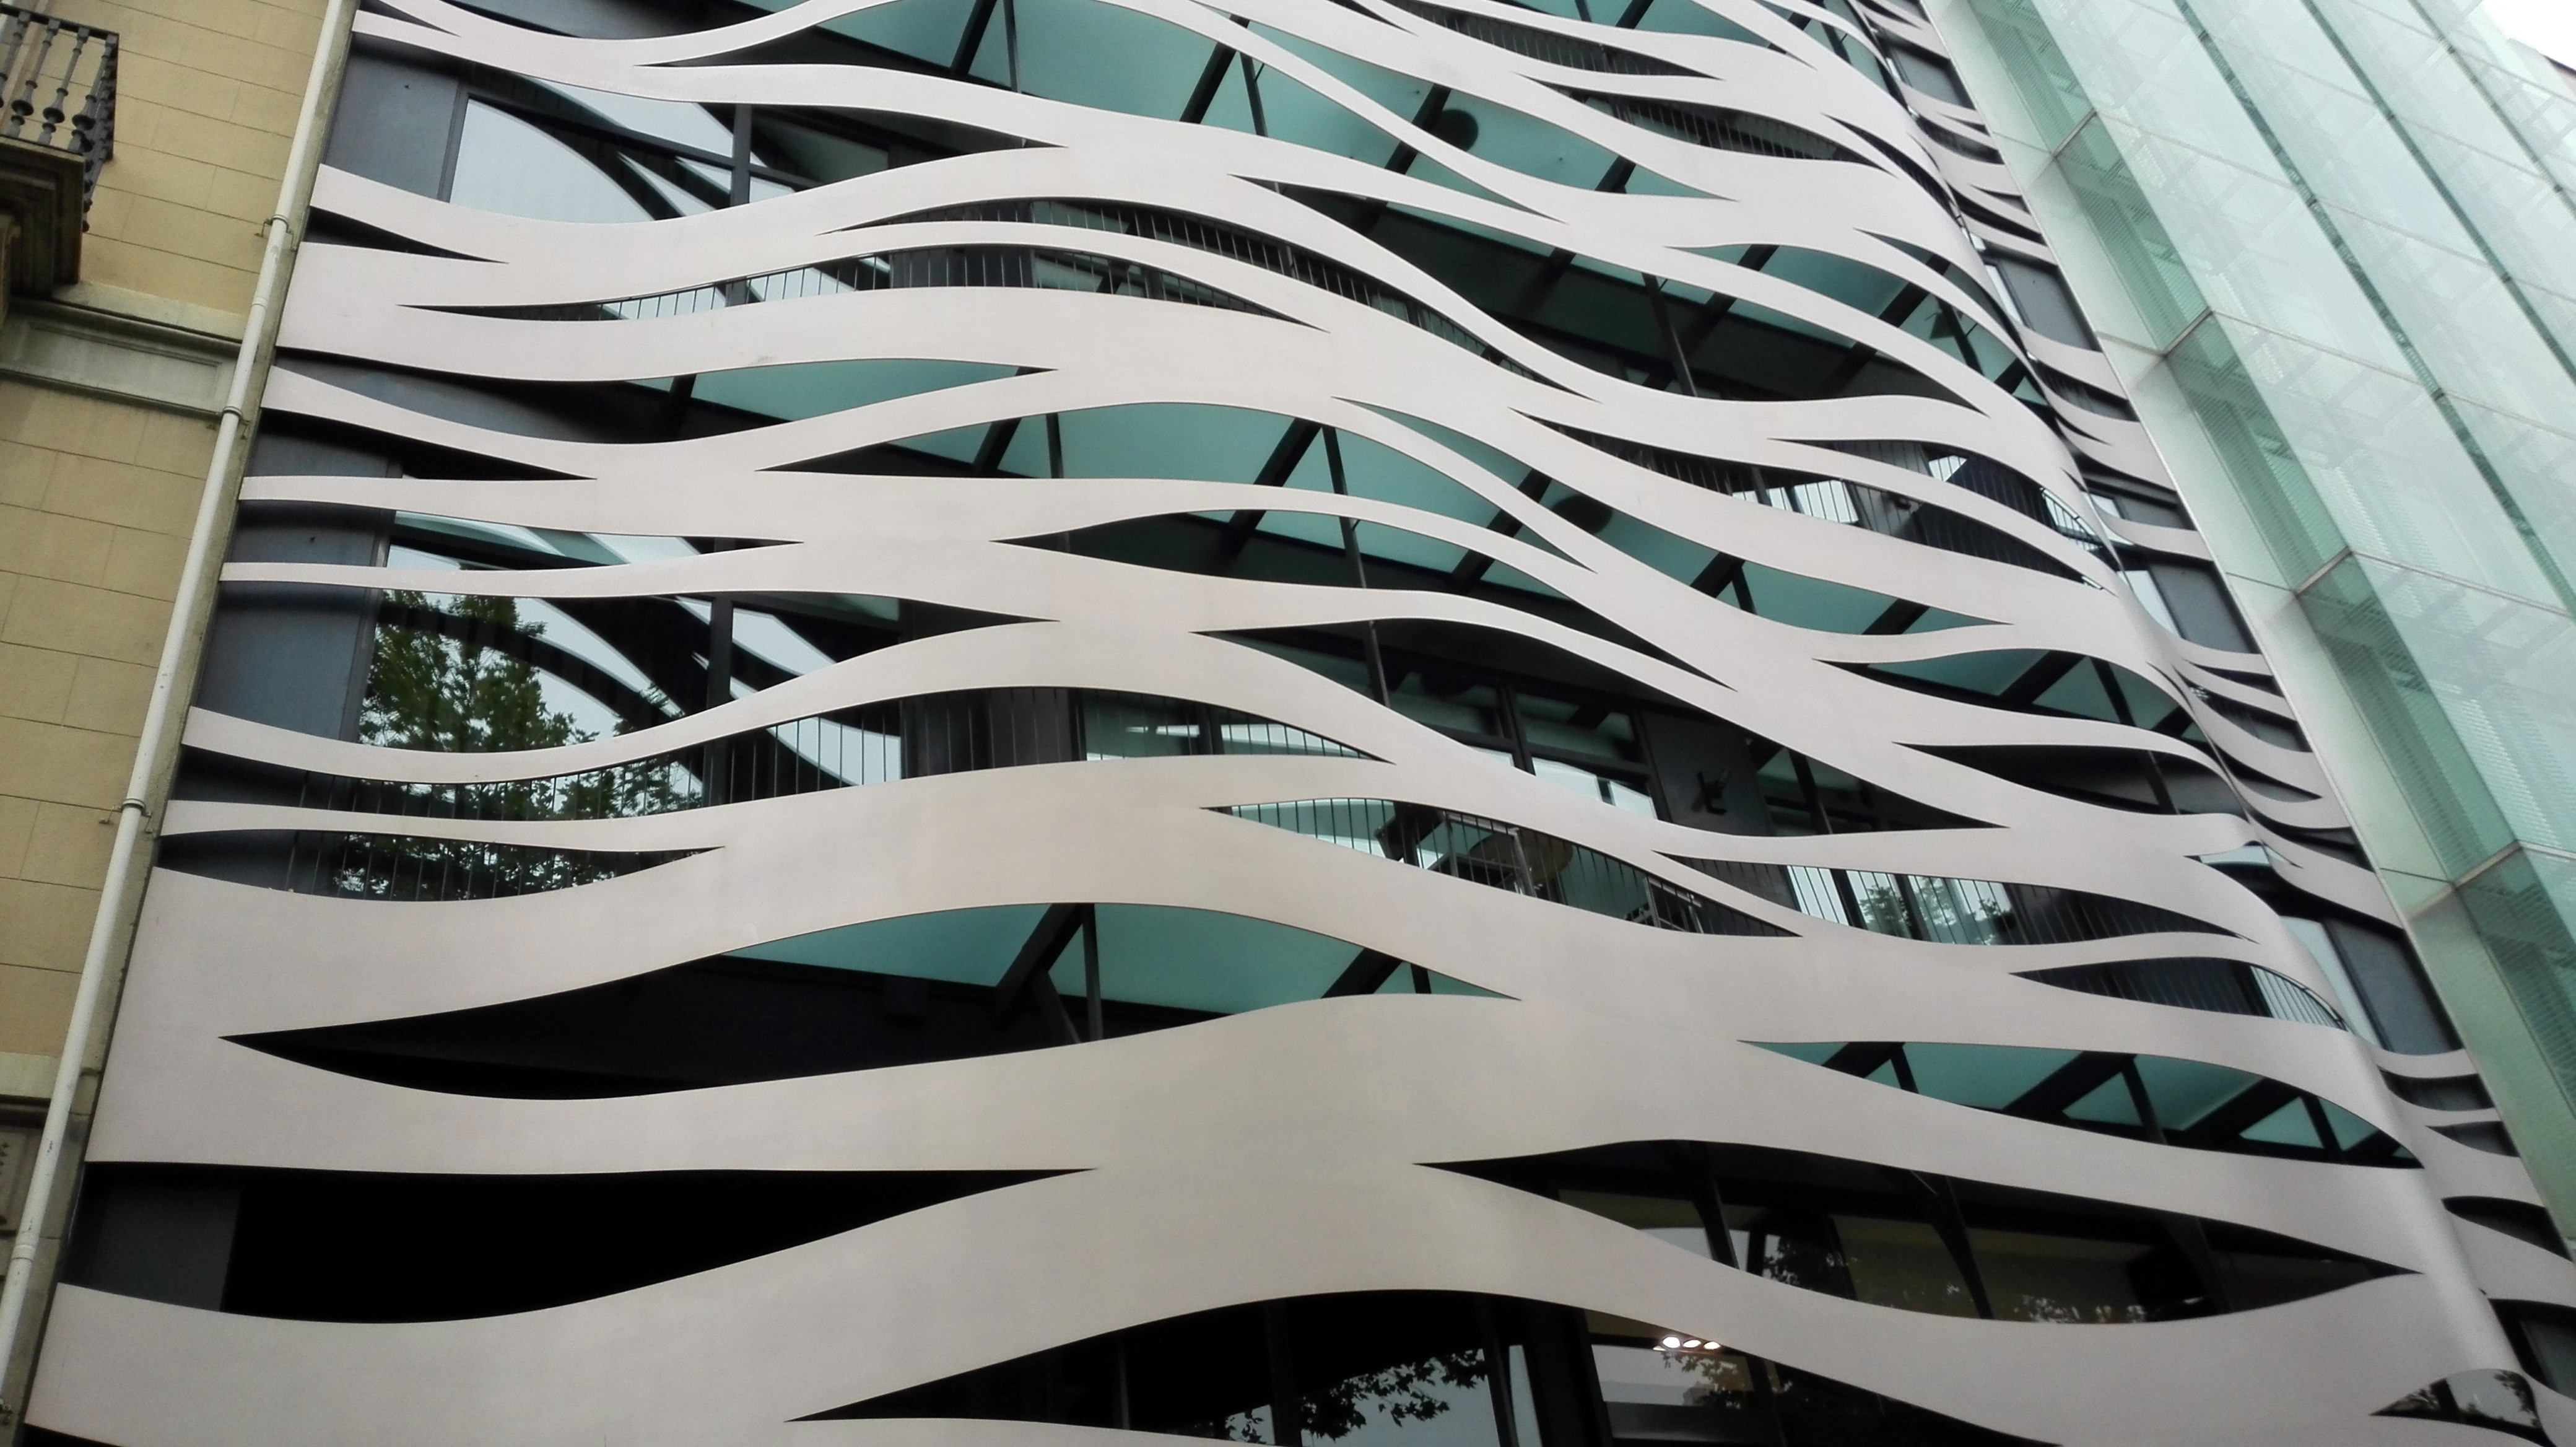
architecture, skyscraper, facade, tower block, art, design, condominium